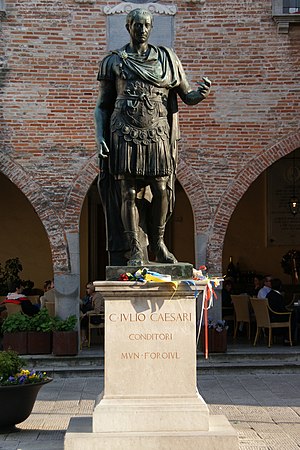
Cividale del Friuli
Statue af byens grundlægger, Julius Cæsar.
Cividale del Friuli er en by og kommune i det nordlige Italien tæt ved grænsen til Slovenien. Byen blev grundlagt omkring 50 f.Kr. af Julius Cæsar, som gav den navnet Forum Iulii. I 500-tallet blev den besat af langobarderne. I 776 blev den besat af frankernes kejser Karl den Store. I 1419 kom den ind under Republikken Venedig; 1813 til Kejserriget Østrig for endelig i 1866 at blive italiensk.